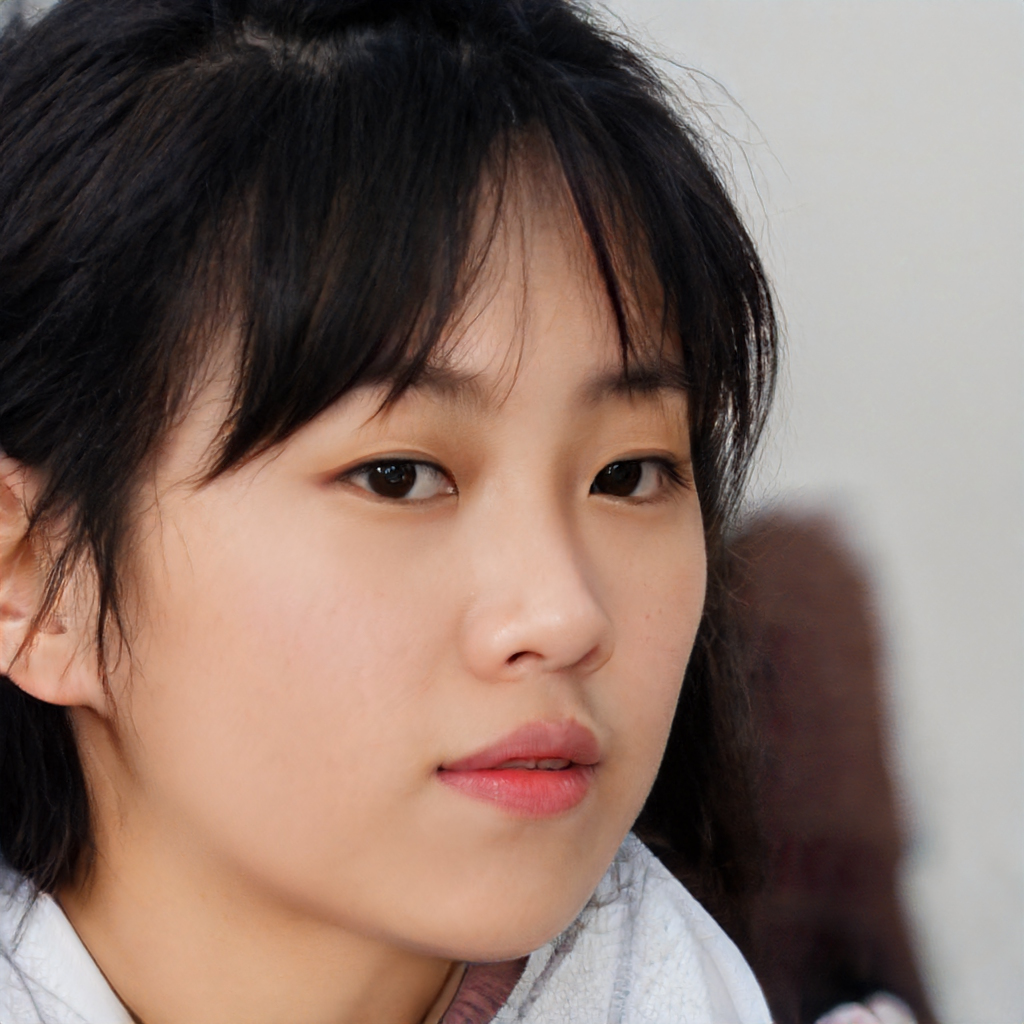
Gender: Female